Mott problem

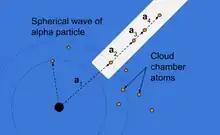
Schematic diagram of Nevill Mott's model for alpha particle excitation of bubbles in a cloud chamber

Mott's goal is to calculate the probability of exciting multiple atoms in the cloud chamber to understand why the excitation with a spherical wave creates a linear track.